Wyangala

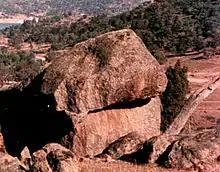
Granite boulder, Thompson's Lookout, Wyangala

The aforementioned plant and animal species inhabit the geological subdivision known as the Lachlan Fold Belt. It is a zone folded and faulted with Early Silurian Wyangala Granite, which has intruded passively, deformed Ordovician greywackes and volcaniclastics.